Answer in natural language. Which object is closer to the camera taking this photo, green decagon houseplant or blue square wall painting? Choose between the following options: blue square wall painting or green decagon houseplant
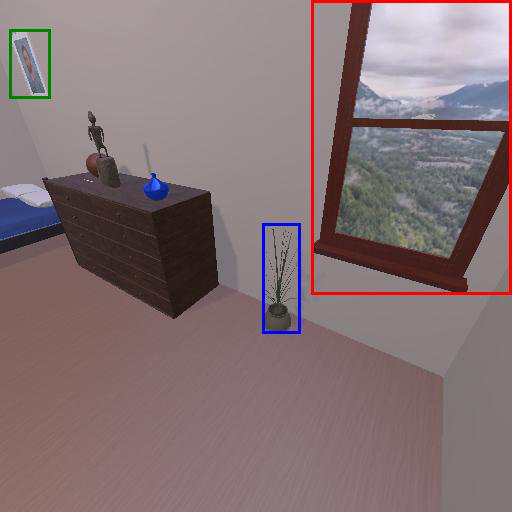
<answer>green decagon houseplant</answer>